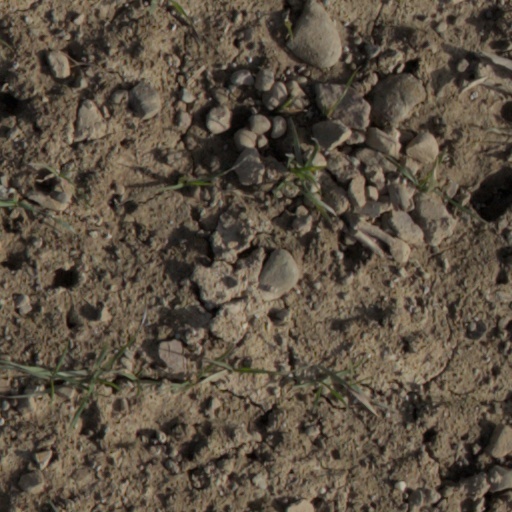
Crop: wheat